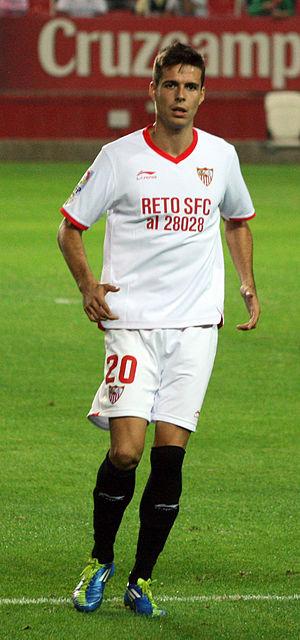
Manuel « Manu » del Moral Fernández, plus communément appelé Manu, est un footballeur international espagnol né le 25 février 1984 à Jaén en Andalousie, qui évolue au poste d'attaquant au Rayo Majadahonda.